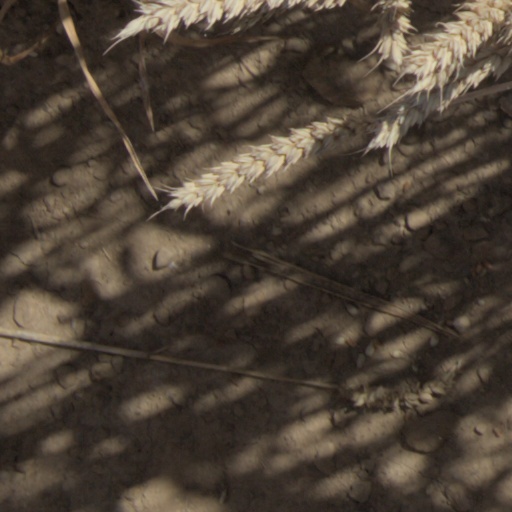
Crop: wheat